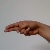
The image shows a hand gesture representing the letter 'H' in Indian Sign Language.